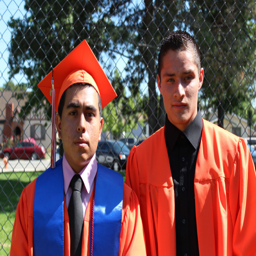
people wait in the staging area before the graduation ceremony .